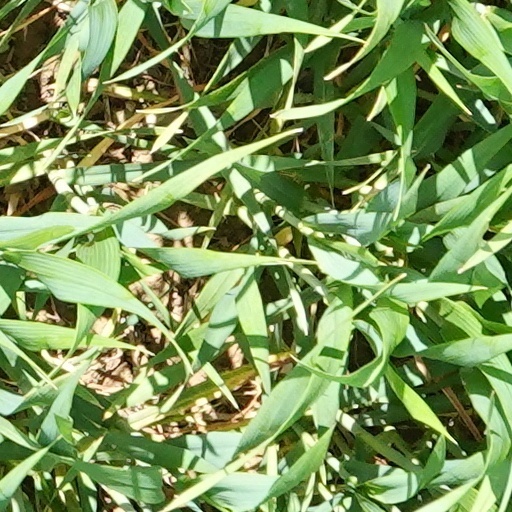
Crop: wheat